Institut National d'Histoire de l'Art

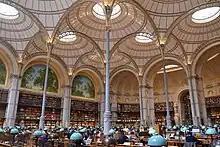
The Salle Labrouste, home of INHA's library since 2016

INHA's art history library is in the former reading room of the Bibliothèque nationale de France (BnF), the Salle Labrouste (designed by the architect Henri Labrouste and completed in 1867), which is located at 58 rue de Richelieu in the Richelieu Quadrilateral Area of what is now the Site Richelieu of the BnF. It is the responsibility of the Department of the Library and Documentation (Département de la Bibliothèque et de la Documentation, DBD).